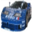
Label: automobile